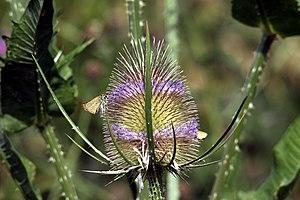
Chemillé-sur-Indrois est une commune française du département d'Indre-et-Loire, en région Centre-Val de Loire. Station préhistorique attestée dès le Moustérien, le site de Chemillé-sur-Indrois est, depuis le Néolithique, continuellement occupé par l'homme. Chemillé commence à se développer sous les comtes d'Anjou. C'est Henri Plantagenêt qui est probablement à l'origine de l'essor de la paroisse quand il fonde la chartreuse du Liget — une des rares abbayes de cet ordre en Touraine — en expiation du meurtre de Thomas Becket. Jusqu'à la Révolution française, l'histoire de Chemillé se confond avec celle de cette riche abbaye.